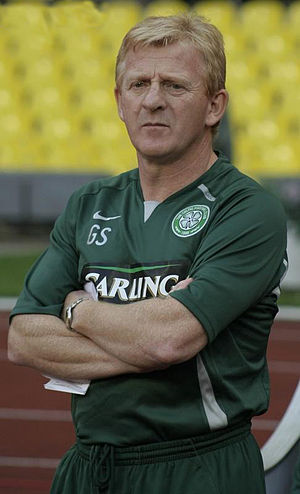
Scottish Football Hall of Fame / Medlemmer
Gordon Strachan blev optaget i 2007.
Scottish Football Hall of Fame er den officielle hall of fame for skotsk fodbold. Den blev oprettet i 2004, og hvert år nomineres nye medlemmer til optagelse af henholdsvis fans og eksperter. Danske Brian Laudrup og svenske Henke Larsson blev de første udlændinge, der blev optaget, da de kom med i grupperingen i 2006. Af andre kendte medlemmer kan nævnes Kenny Dalglish, Billy Bremner, Alex Ferguson og Alan Hansen.